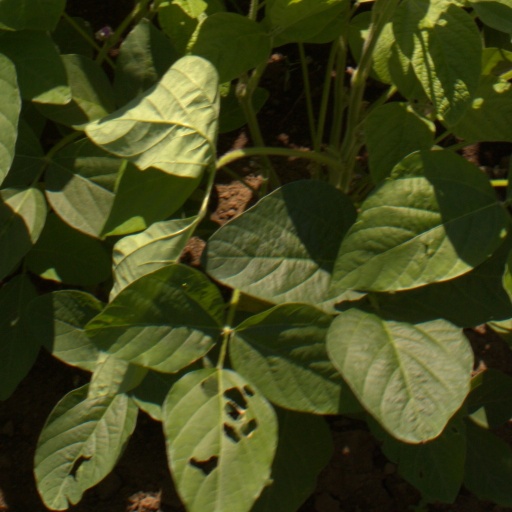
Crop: soybean